Claudia Octavia

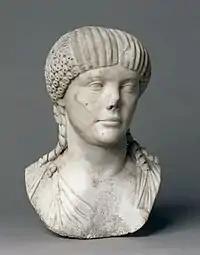
Bust of Octavia, Cleveland Museum of Art

Political concerns, including the need to dissuade further challenges to his legitimacy, motivated Claudius to remarry. Several candidates were proposed by his advisors; they included his former wife Aelia Paetina and Lollia Paulina, a wealthy noblewoman who had been married to Caligula for a short time. In 49, Claudius instead married Agrippina the Younger, daughter of the popular general Germanicus and also a descendant of Augustus. Germanicus was Claudius' older brother, making Agrippina Claudius' niece and Octavia's first cousin. The law prohibiting such a marriage was changed in order to proceed.